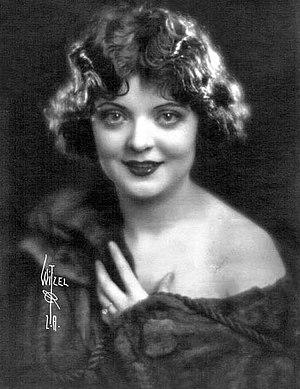
Ethel Shannon est une actrice américaine. Elle joua dans plus de trente films muets du début du XXᵉ siècle.